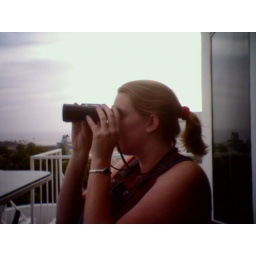
Amy watching the horse races from my aunt's condo in Del Mar. That's the beach in the background.